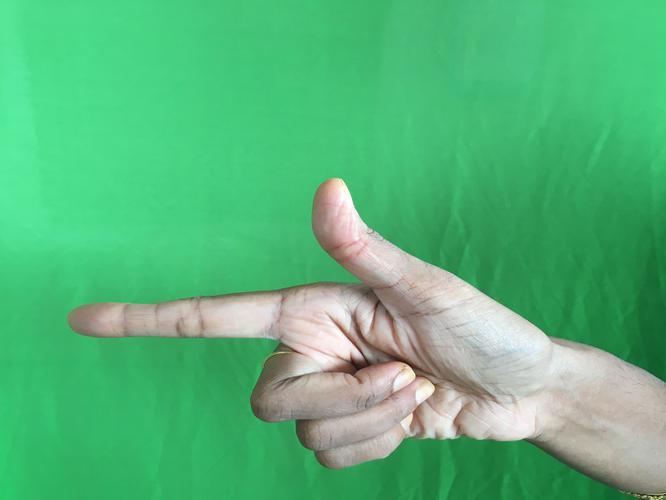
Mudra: Chandrakala
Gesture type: single_hand